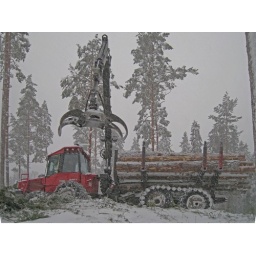
Valmet forwarder loading sawlogs of Scotish pine in a final felling area with seed trees